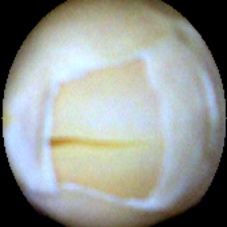
Label: Skin-damaged